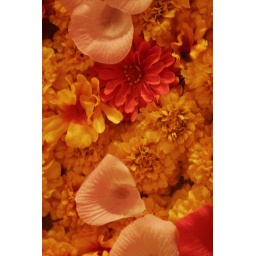
From the wall of flowers in ABC, the decor store